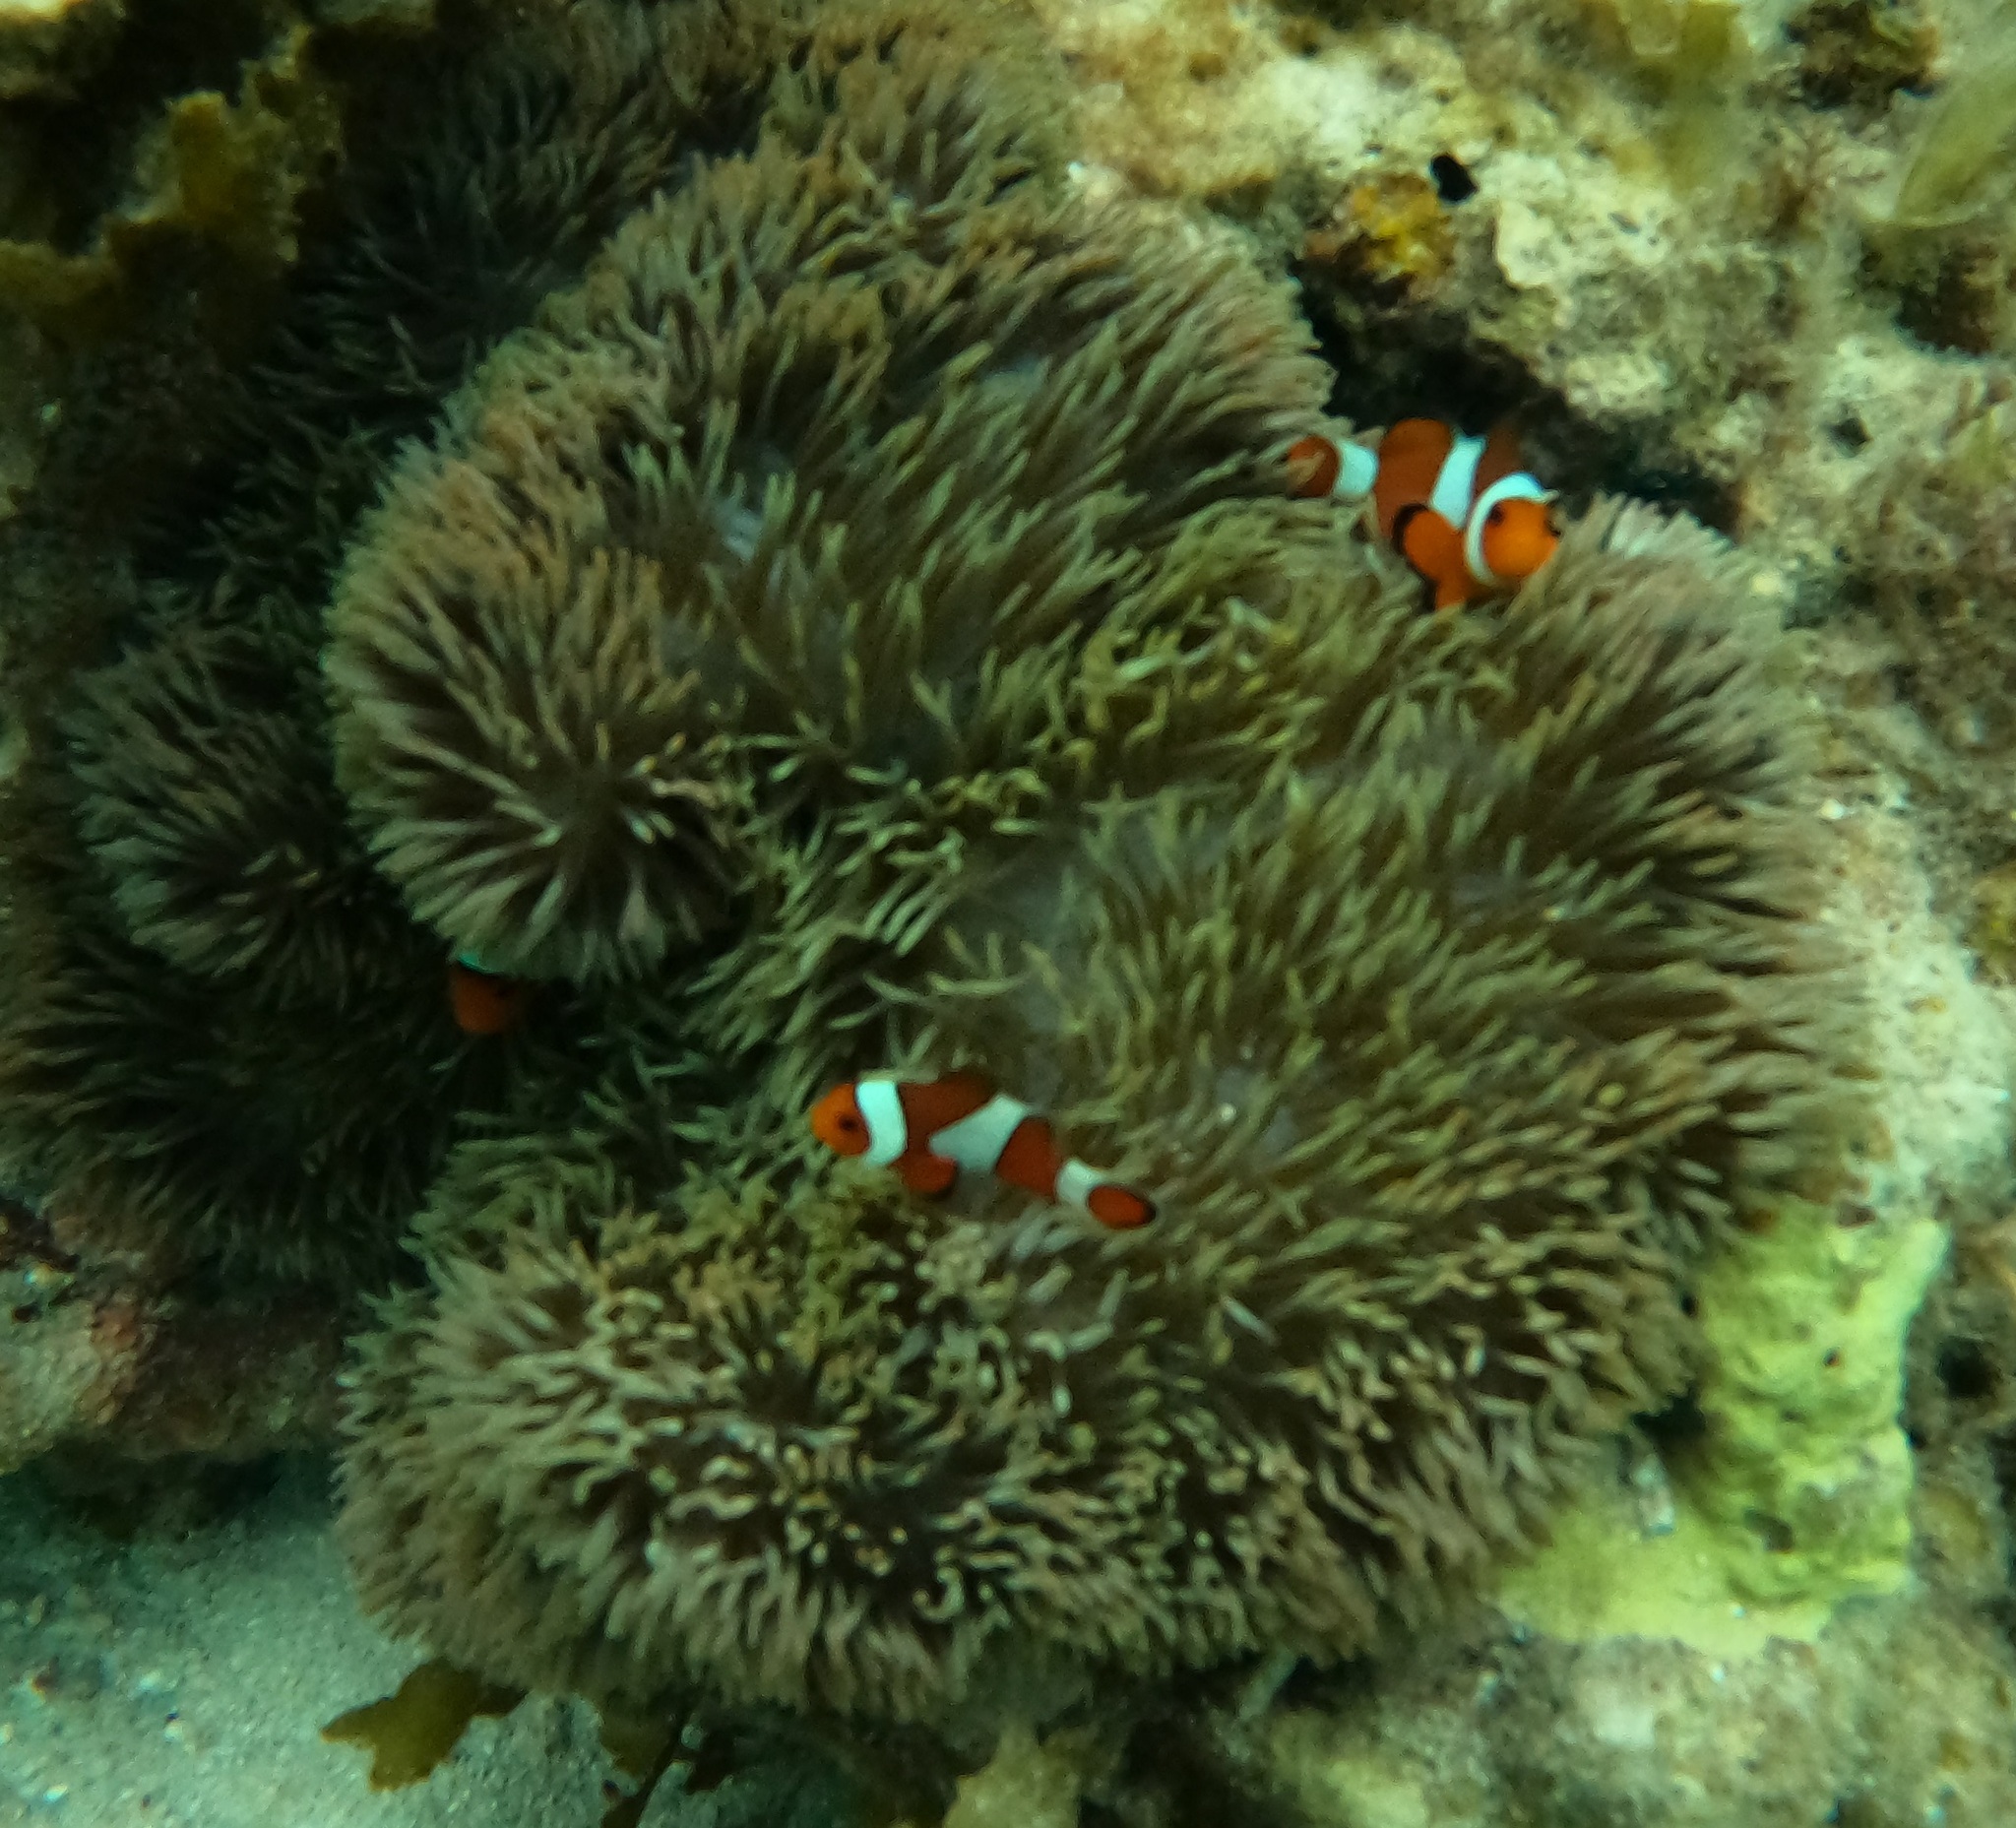
Amphiprion ocellaris (Ocellaris Anemonefish)